Re-education through labor

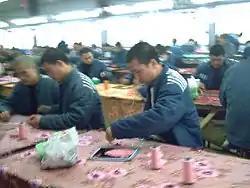
Workers in the Shayang Re-education Through Labor camp; photo from the archives of the Laogai Museum

The United States Department of State called the conditions in prisons "harsh and frequently degrading," and said the conditions in re-education through labor facilities were similar, citing overcrowded living spaces, low-quality food, and poor or absent medical care. Detainees in camps are required to work for little or no pay; while Chinese law requires that prison laborers' workday be limited to 12 hours a day. In 2001, sociologist Dean Rojek estimated that detainees generally worked six days a week, "in total silence." Much of the labor done by re-education through labor detainees is geared towards agriculture or producing goods, many of which are sold internationally, since re-education through labor detainees are not counted as official "prisoners" and therefore not subject to international treaties. They also perform work ranging "from tending vegetables and emptying septic pits to cutting stone blocks and construction work."